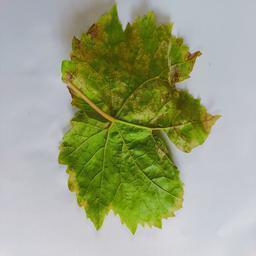
Label: Downy Mildew